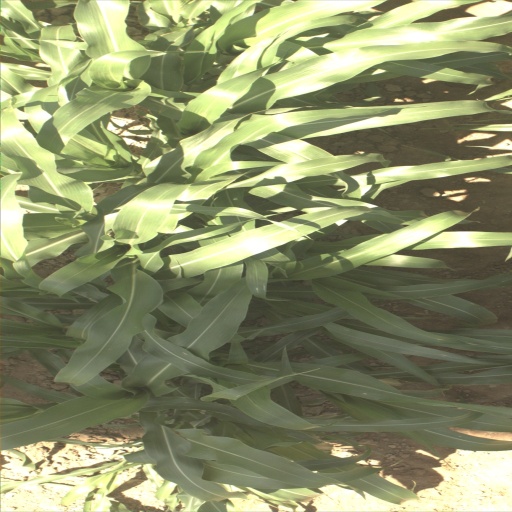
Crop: sorghum